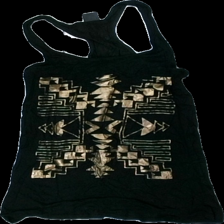
View: front
Type: Tank top
Category: Ladies
Brand: Gina Tricot
Colors: Black, Brown
Material: 100% viscose
Pattern: Geometric print
Cut: Loose
Size: XS
Season: All
Stains: Minor
Smell: Minor
Price range: <50
Recommended usage: Export